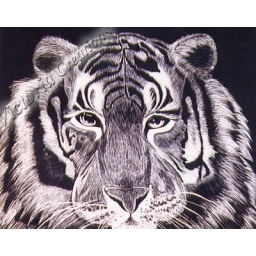
Tiger Scratch Board Drawing in black and white